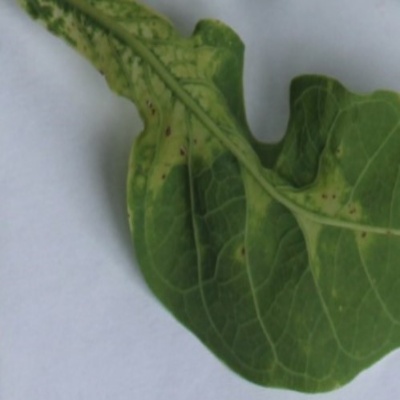
Crop: Cassava
Condition: mosaic